Ada Salter

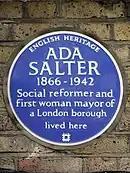
Blue plaque for ADA SALTER 1866–1942 Social reformer and first woman mayor of a London borough lived here

A Salter Memorial Lecture is promoted by the Quaker Socialist Society each year as a fringe event at the Britain Yearly Meeting of the Religious Society of Friends (Quakers). The Ada Salter room at Friends House, London, UK is named after her.